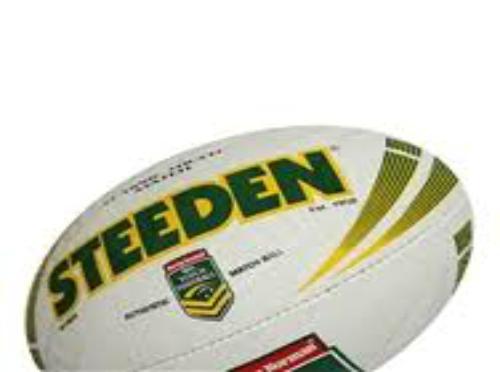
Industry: Sports